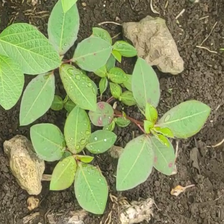
Weed species: Moti_dudhi(Euphorbia_geneculata_L)